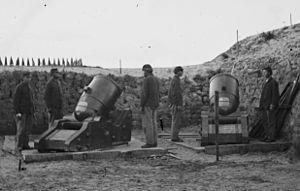
La siège de Fort Macon est la 5ᵉ opération de la campagne de Burnside en Caroline du Nord.